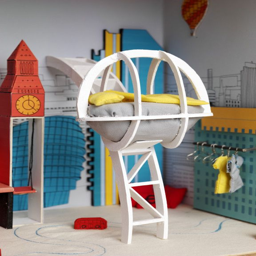
room with a view by person